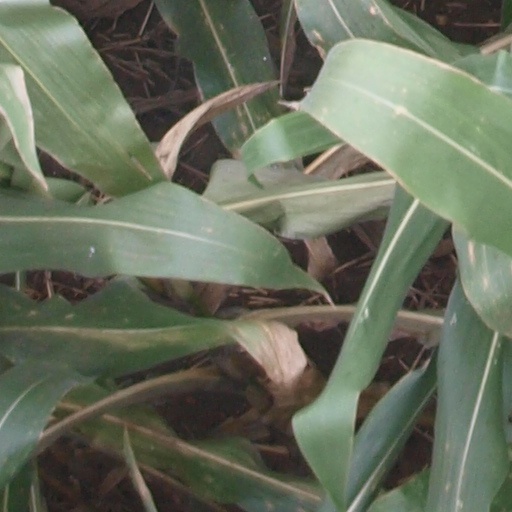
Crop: maize; corn